Aliona Vilani

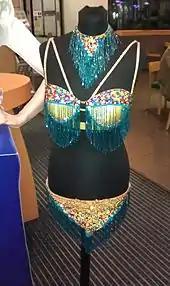
Dress worn by Vilani in the 2010 series, displayed at BBC Television Centre, Birmingham

In 2010 she appeared for the first time on the "Strictly Come Dancing Live Tour" where she partnered actor Ricky Groves. They danced the American Smooth and the Paso Doble. She also partnered Matthew Cutler in the professional dances. In April 2010 rehearsals started for the "Strictly Come Dancing Professionals Tour" in which she partnered Matthew Cutler & two weeks later the opening night started the 12-week tour.